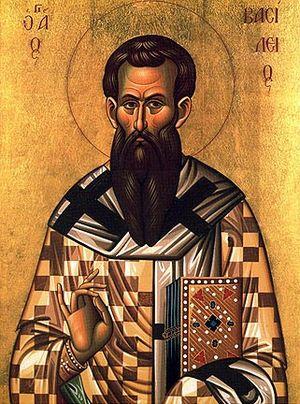
La présente liste ne se veut pas exhaustive. Elle se propose de mentionner un choix de saints parmi les plus vénérés par l'Église orthodoxe selon les dates du calendrier grégorien. Les dates du calendrier julien sont les mêmes mais correspondent, dans le calendrier grégorien, à une date postérieure de 13 jours. Elle les classe par collège, selon une logique qui prévaut lors de la composition du programme iconographique destiné à décorer les murs d'une église. Quelques saints peuvent figurer dans deux collèges différents.
Basile de Césarée, appelé également Basile le Grand, né en 329 et mort, selon la tradition, le 1ᵉʳ janvier 379 à Césarée de Cappadoce, est l'un des principaux Pères de l'Église.
La paroisse de Saint-Basile est à la fois une paroisse civile et un district de services locaux canadien du comté de Madawaska, au nord-ouest du Nouveau-Brunswick.